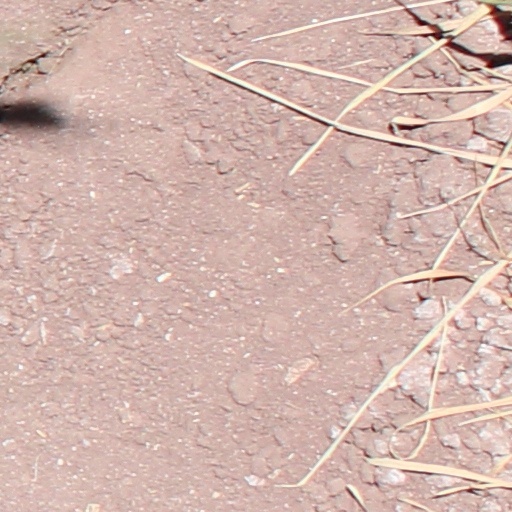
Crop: wheat